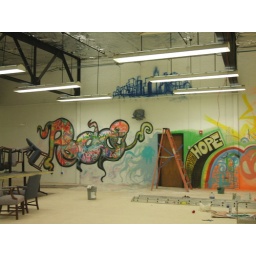
other straight street wall in progress...taking forever...